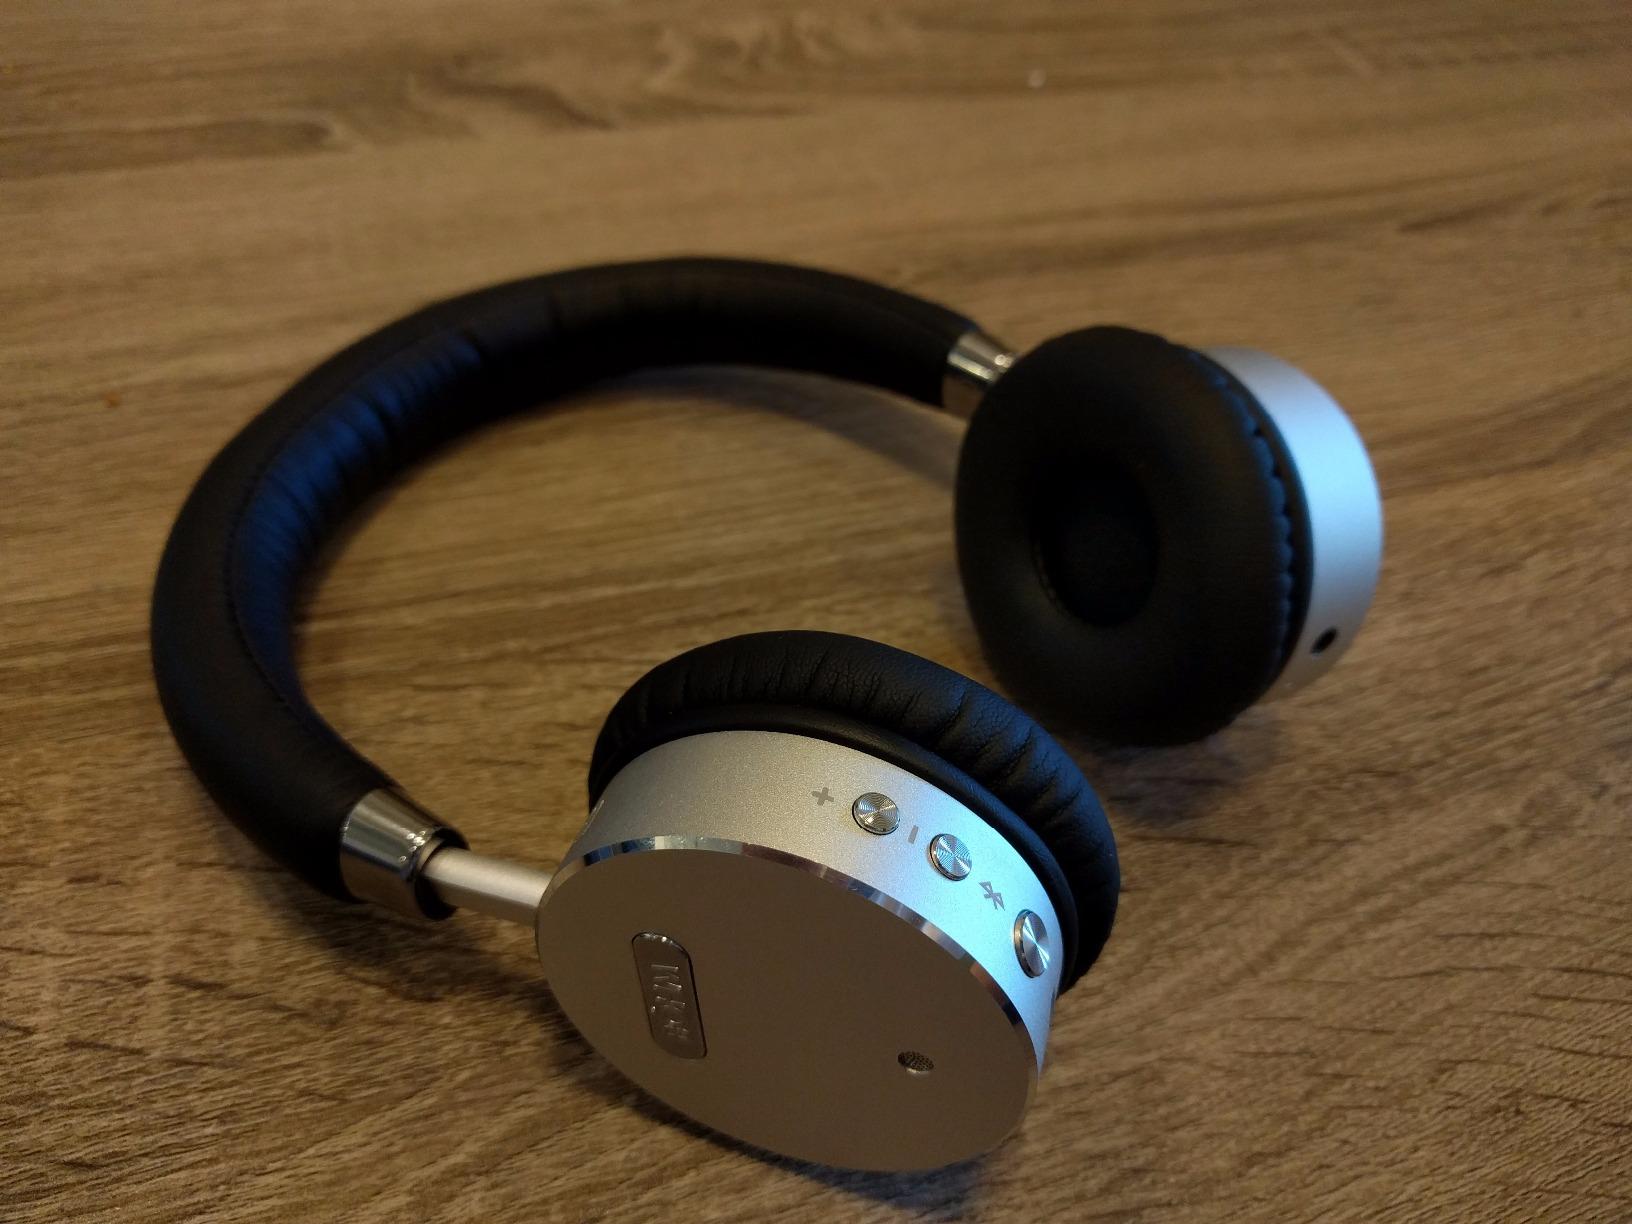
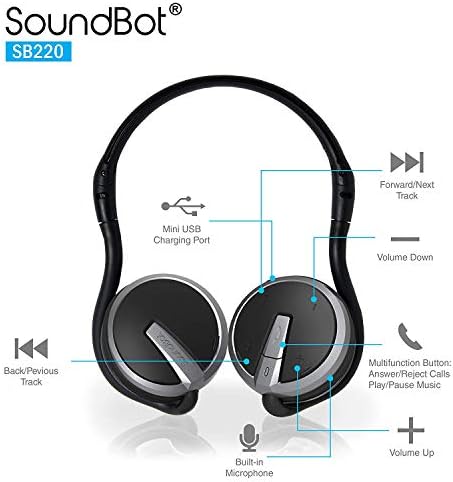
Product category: headphones
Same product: no